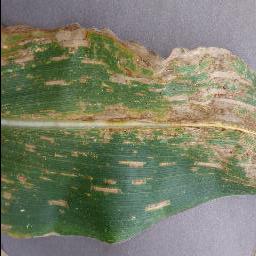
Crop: corn
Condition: (maize)_cercospora_spot_gray_spot